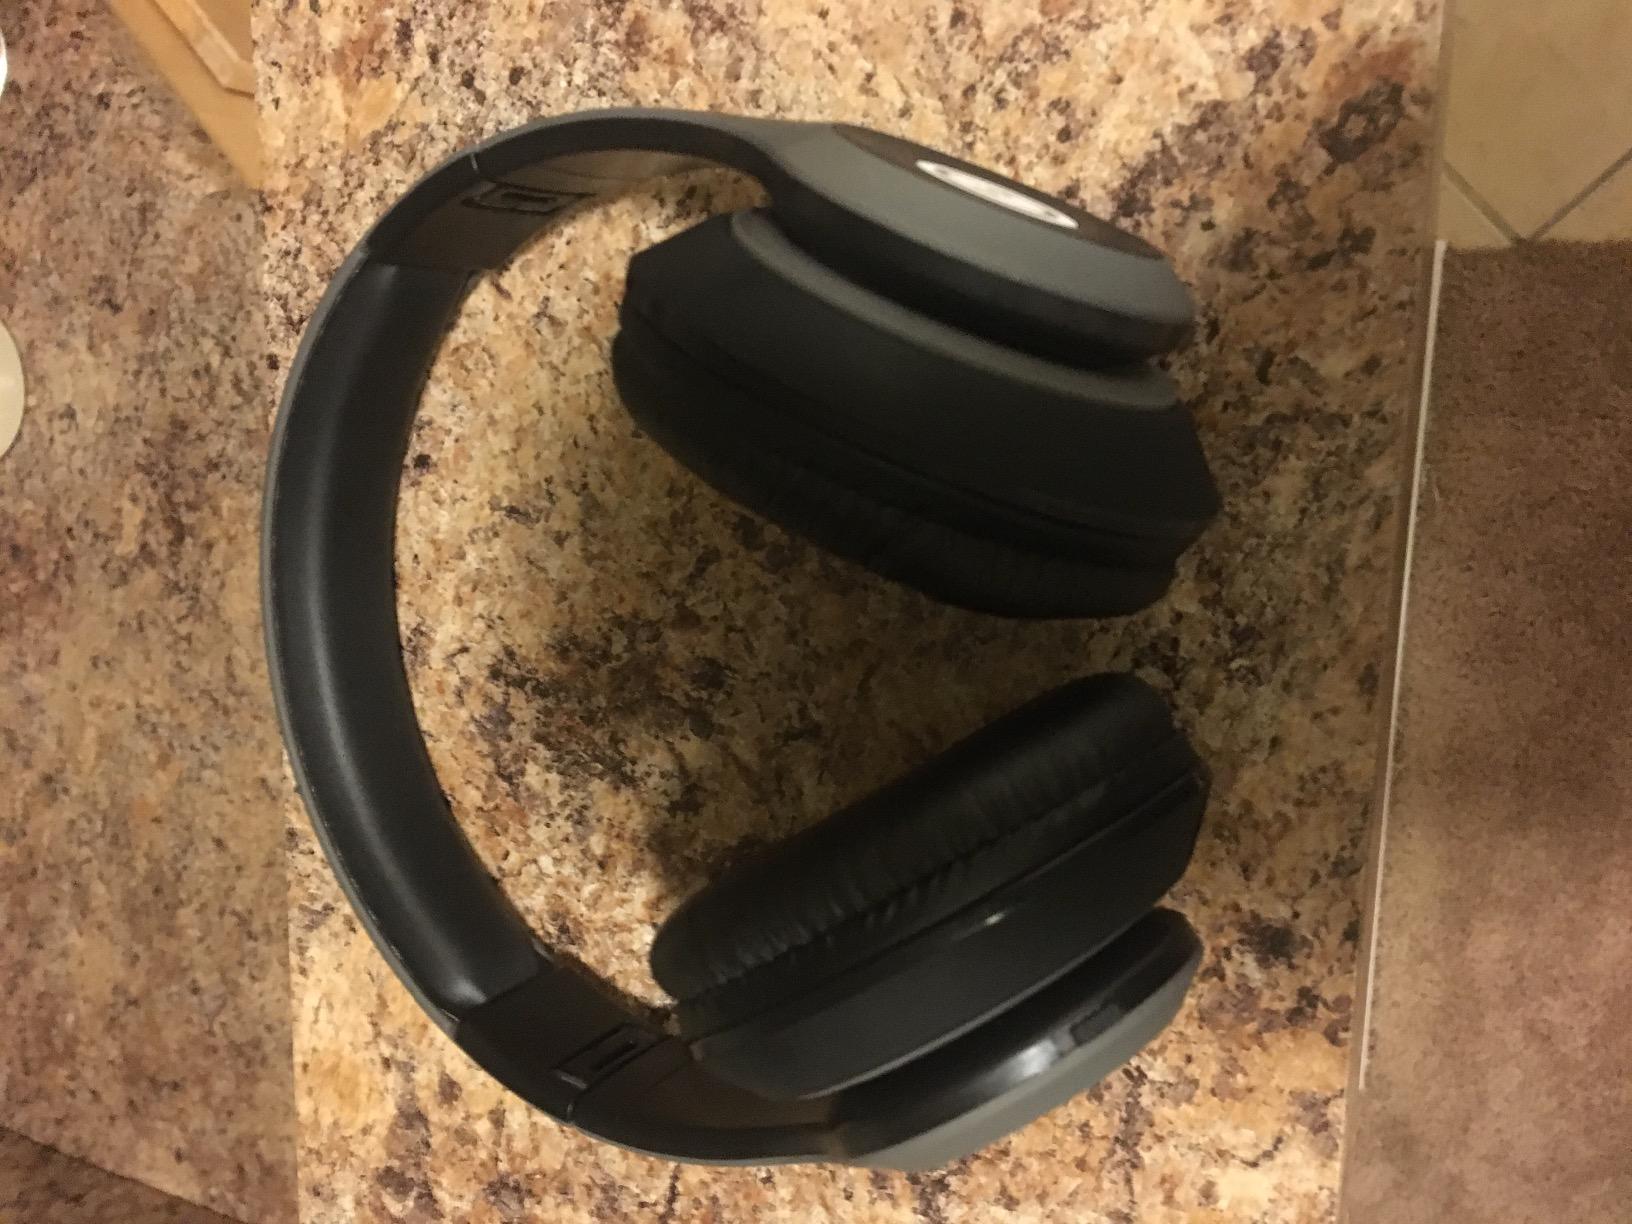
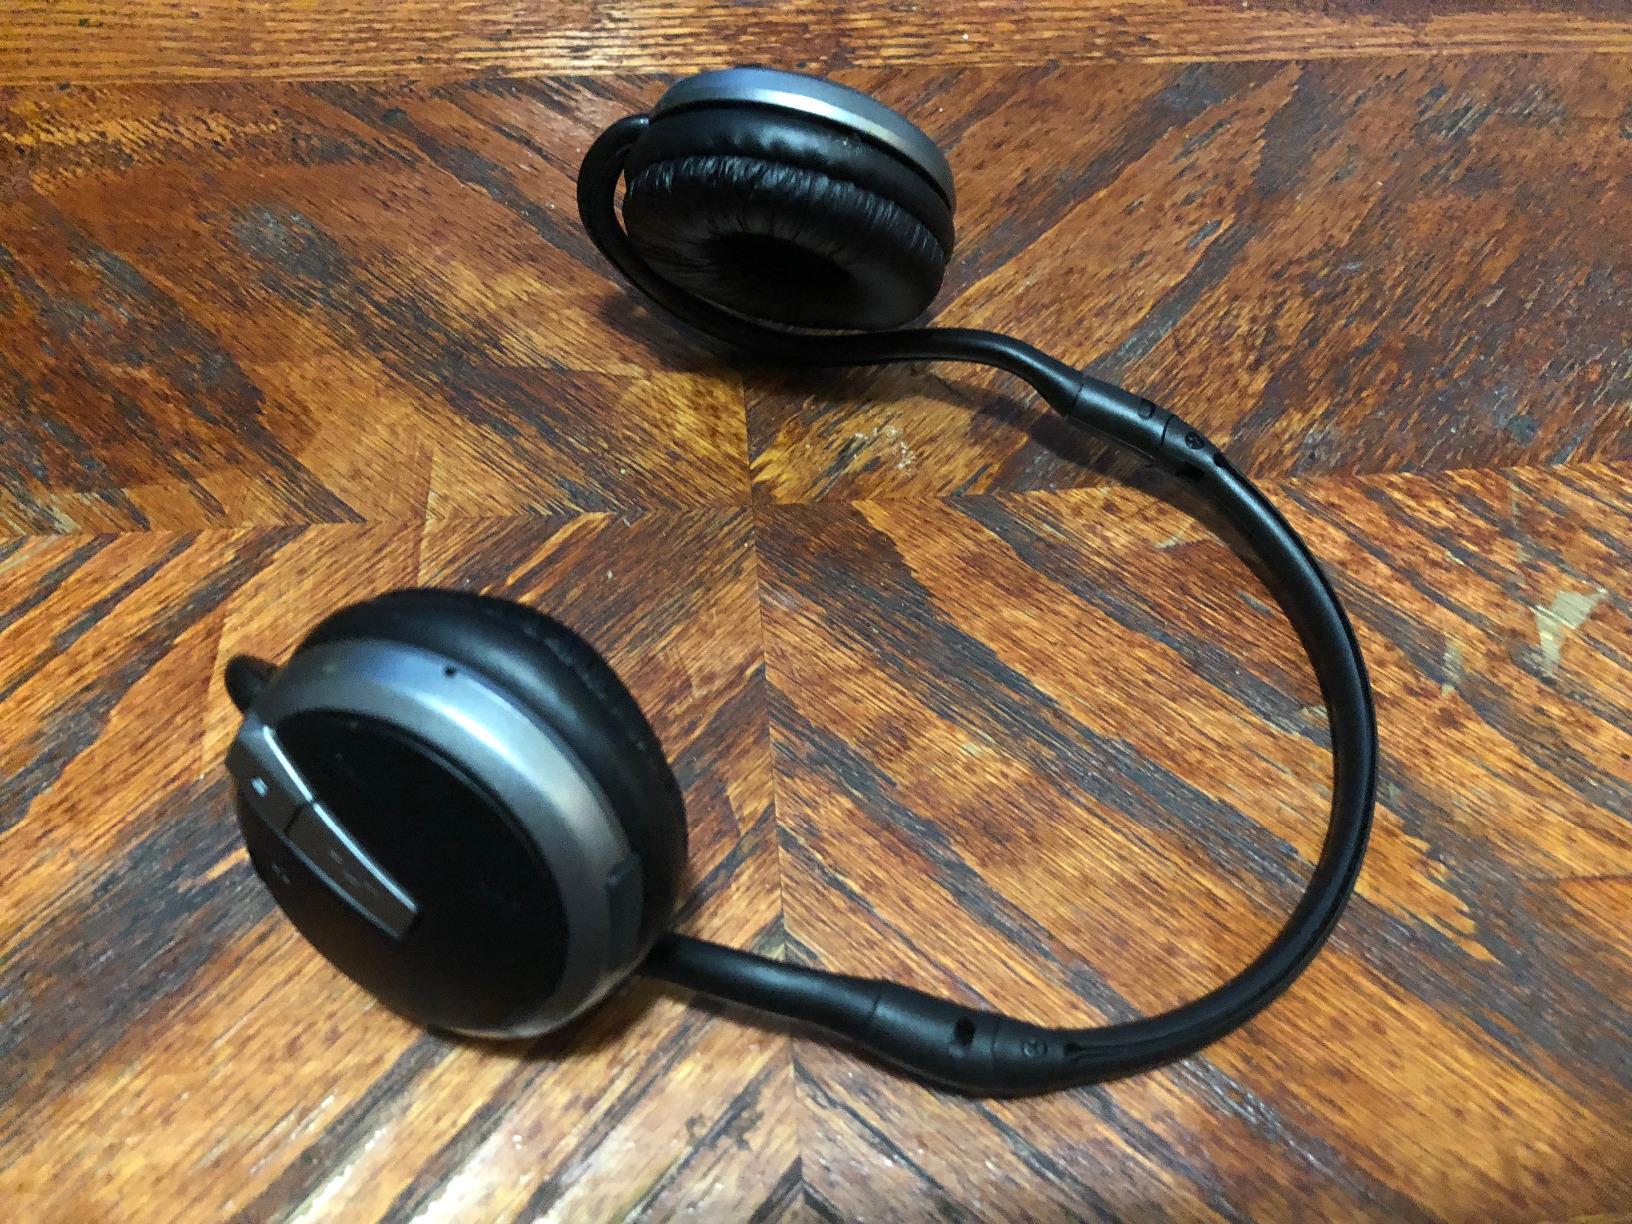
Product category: headphones
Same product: no